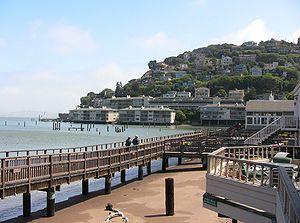
Mother est un film américain d'Albert Brooks sorti en 1996.